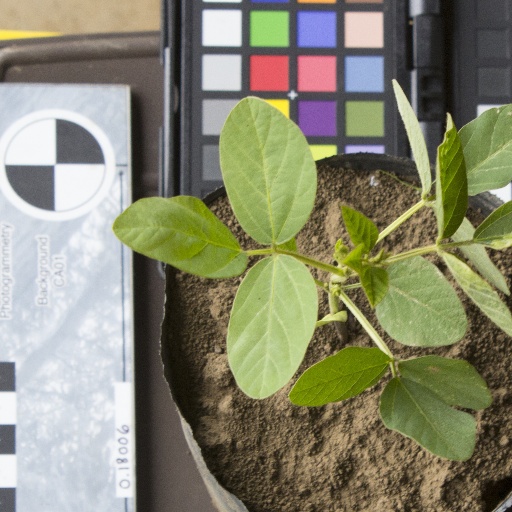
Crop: soybean